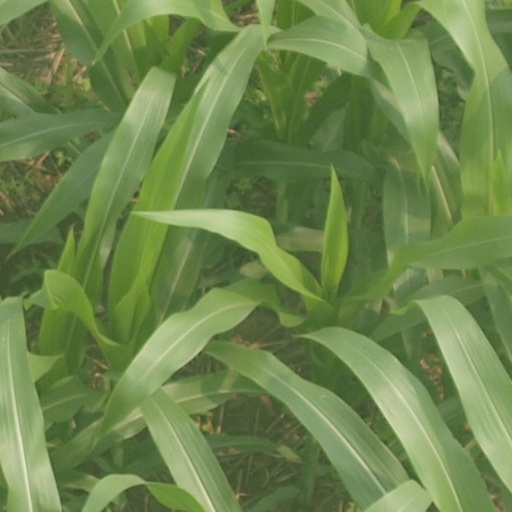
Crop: maize; corn